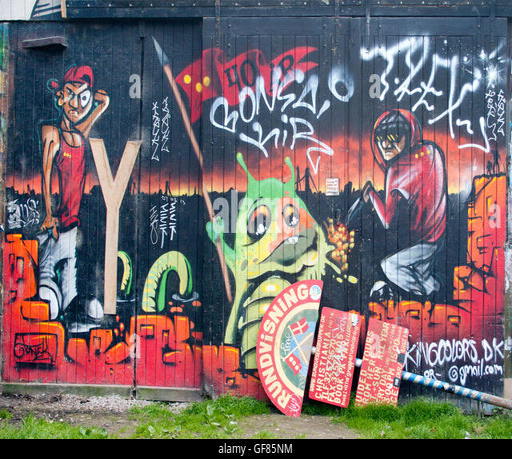
graffiti art on a wall